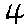
Label: 4